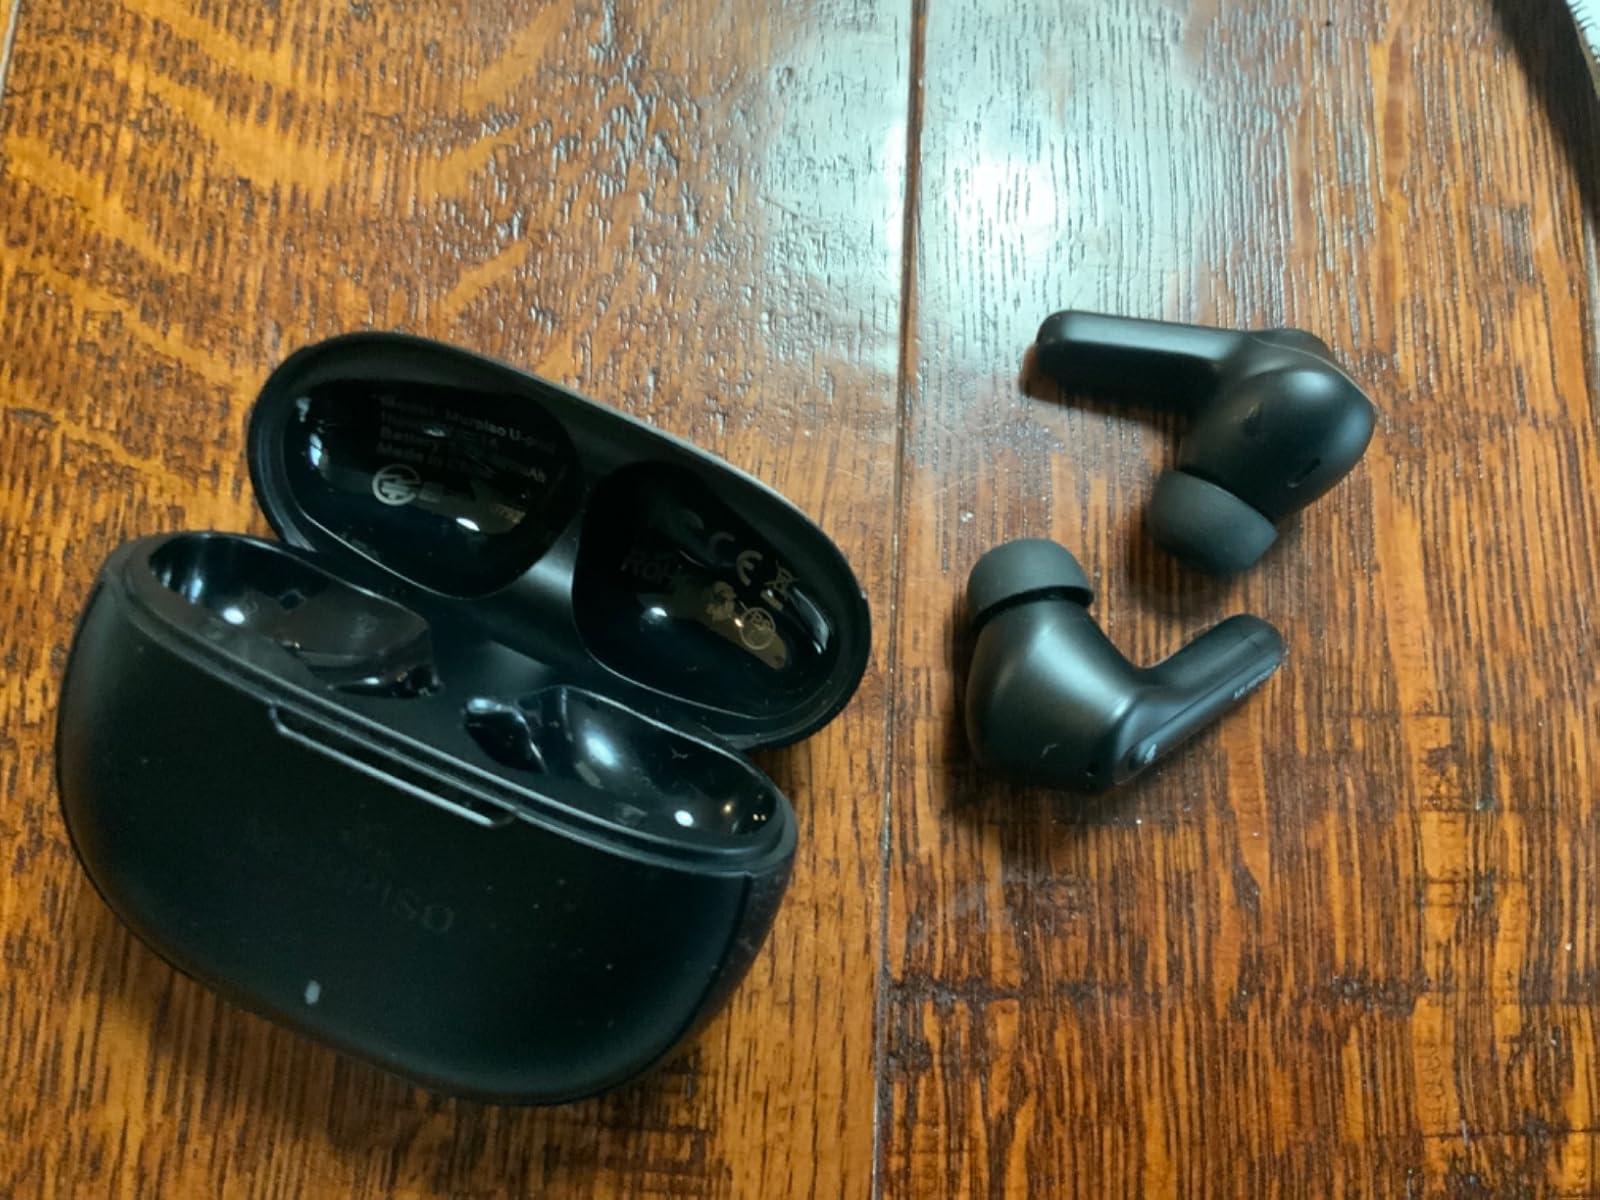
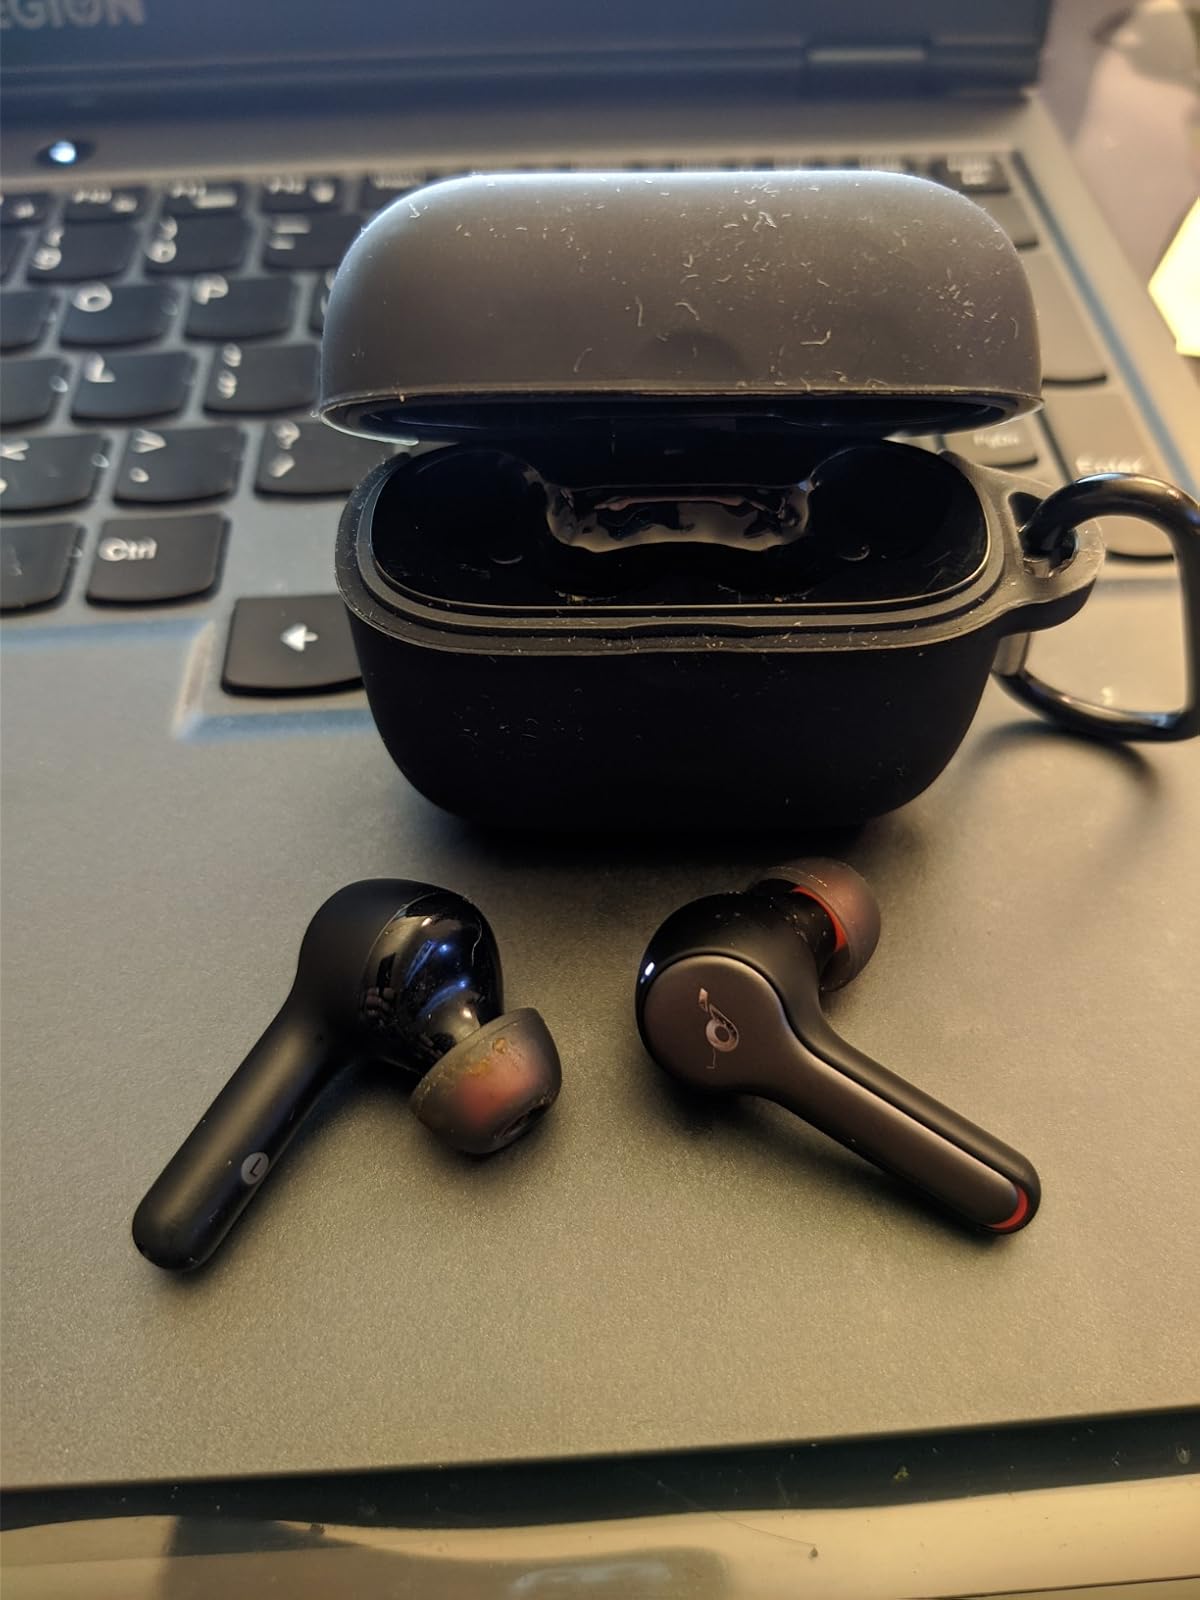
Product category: earbuds
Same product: no